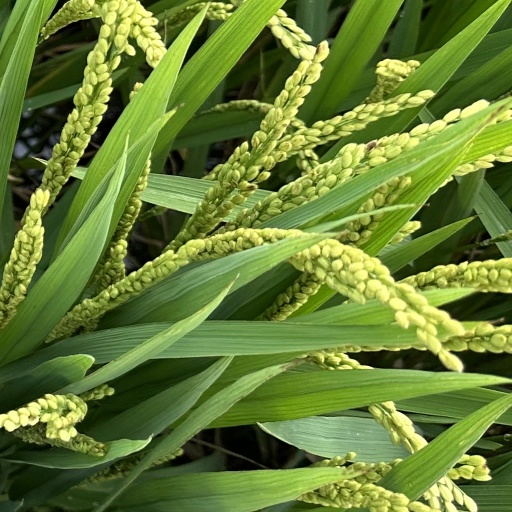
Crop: rice